Pilsner

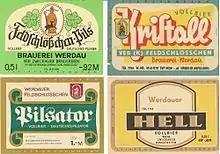
Historical examples of German pilsner beer labels from East Germany

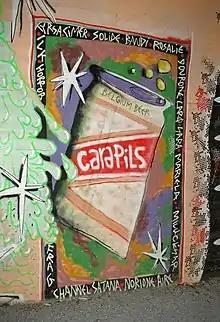
Can of Belgian Pils represented on a mural of the railway station of Louvain-la-Neuve (Belgium)

The city of Plzeň was granted brewing rights in 1307. Until the mid-1840s, most Bohemian beers were top-fermented. The Pilsner Urquell Brewery, originally called in, is where Pilsen beer was first brewed.